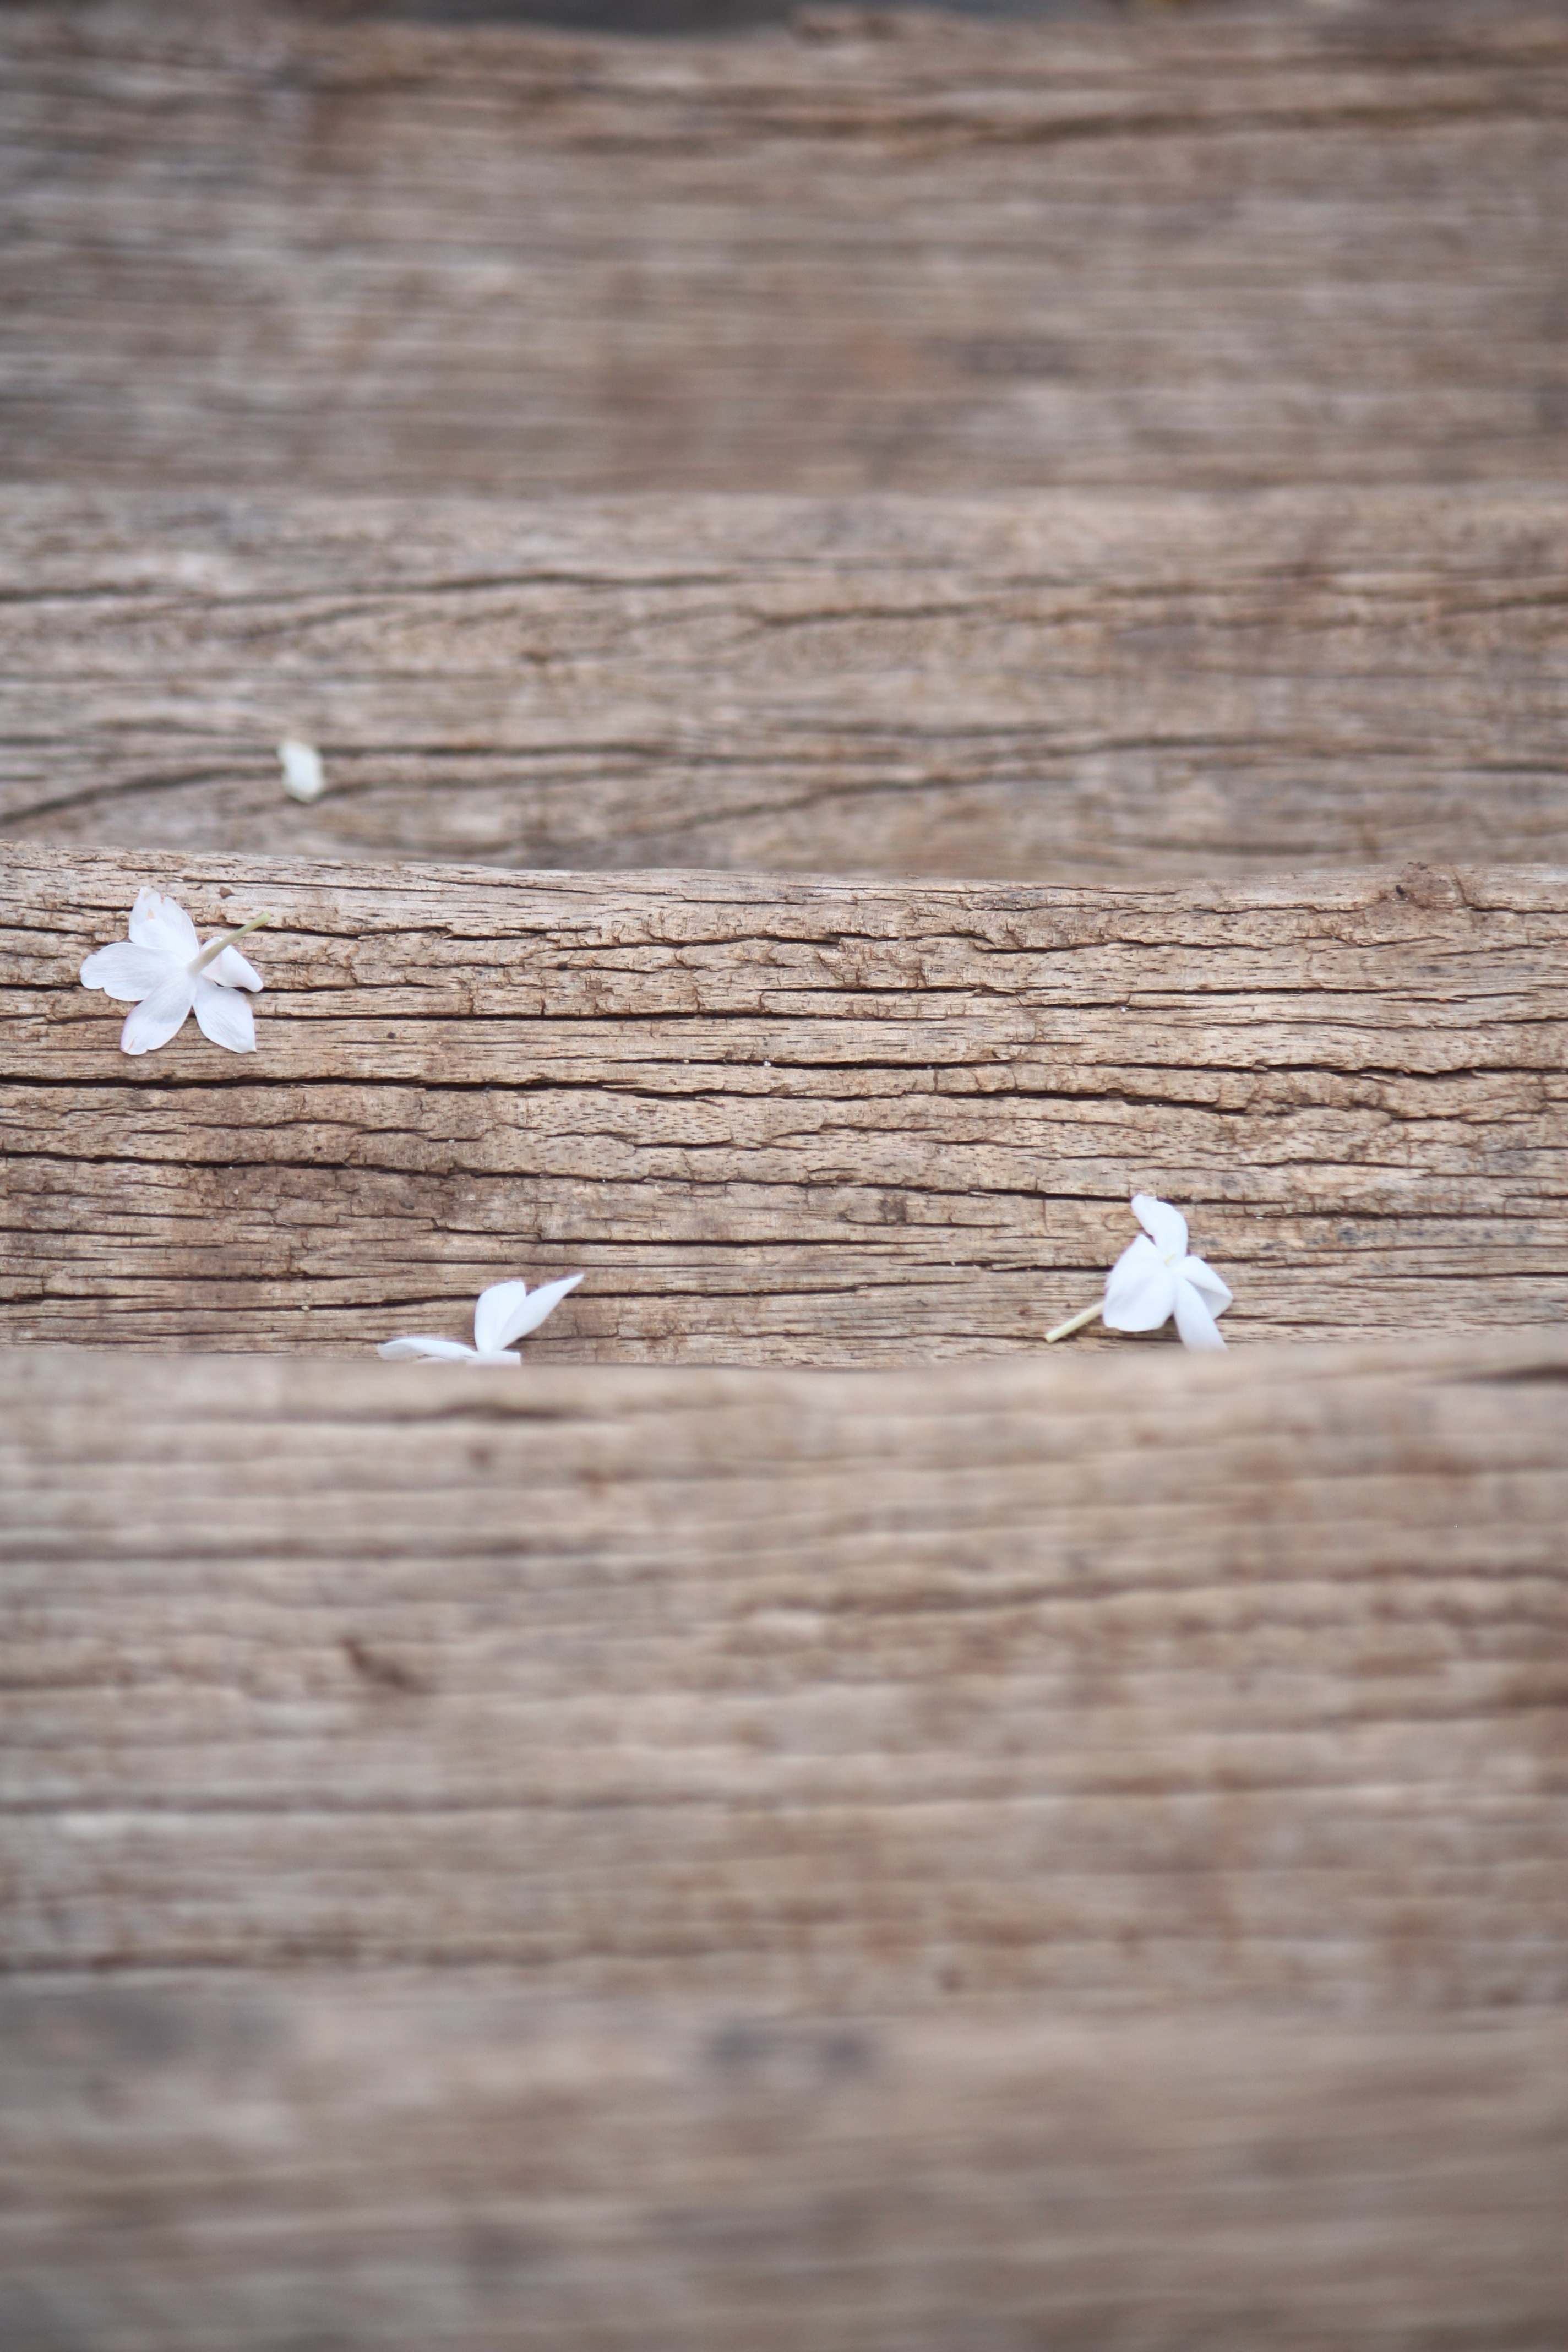
table, wood, white, texture, leaf, floor, old, wall, step, pattern, macro, natural, stairway, material, flowers, stairs, wooden, withered, shape, aged, flooring, surfeace